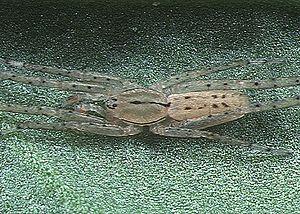
Humua takeuchii, unique représentant du genre Humua, est une espèce d'araignées aranéomorphes de la famille des Corinnidae.